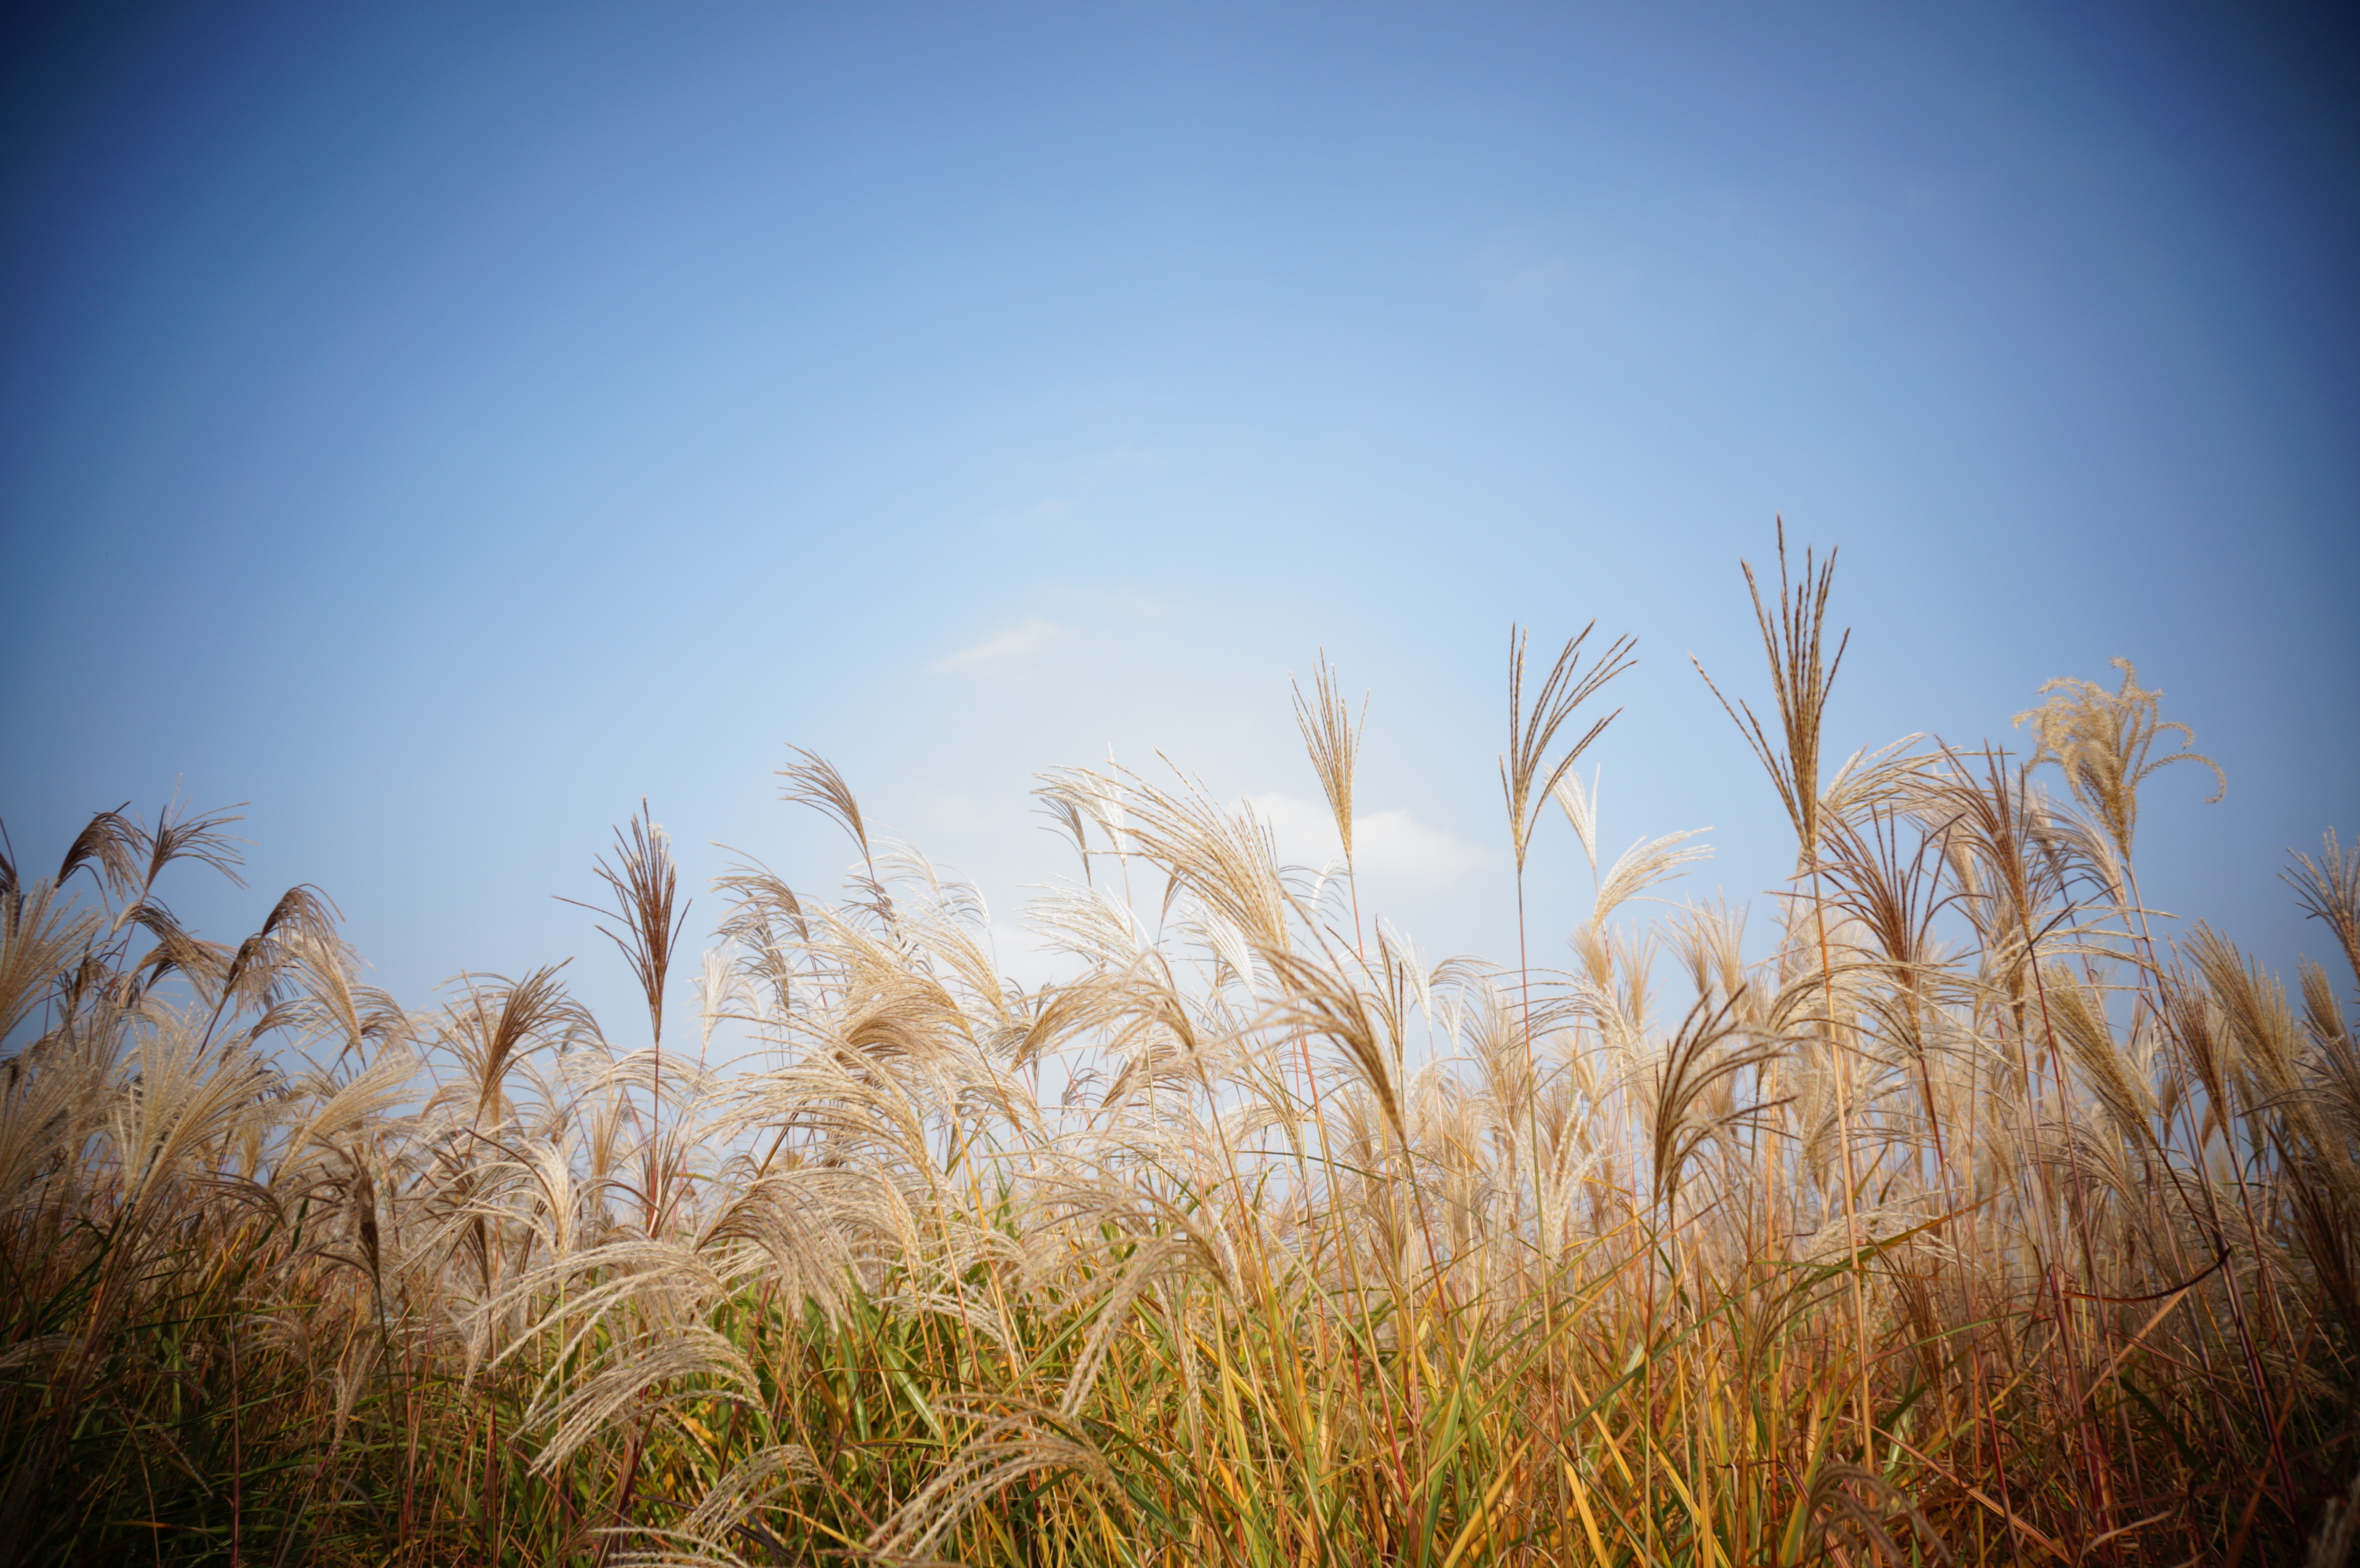
nature, grass, horizon, cloud, plant, sky, sunset, field, meadow, wheat, prairie, sunlight, morning, reed, walk, food, spring, crop, autumn, park, agriculture, grassland, flowering plant, in autumn, silver pool, sky park, grass family, land plant, thatched festival